Poike

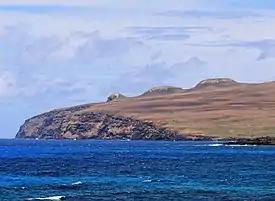
The north side of Poike seen from the west

Poike is one of the three main extinct volcanoes that form Rapa Nui (Easter Island), a Chilean island in the Pacific Ocean. At 370 metres above sea level, Poike's peak is the island's second-highest point after the peak of the extinct volcano Terevaka.